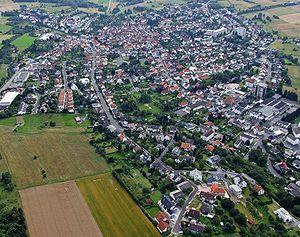
Neu-Anspach est une ville de Hesse, située dans l'arrondissement du Haut-Taunus, dans le district de Darmstadt.